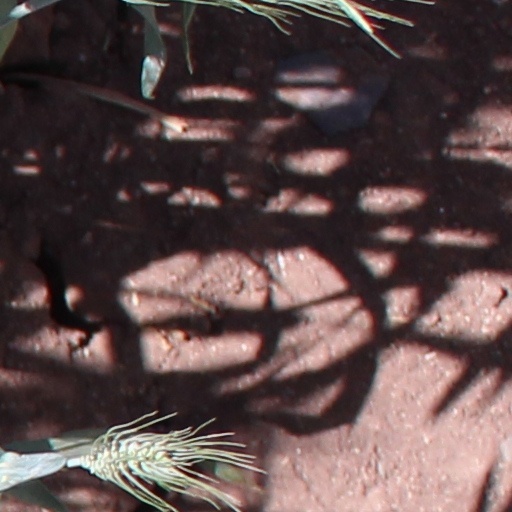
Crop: wheat